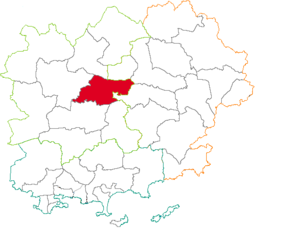
Situation du canton dans le département du Var
Le canton de Cotignac est une division administrative française située dans le département du Var et la région Provence-Alpes-Côte d’Azur.